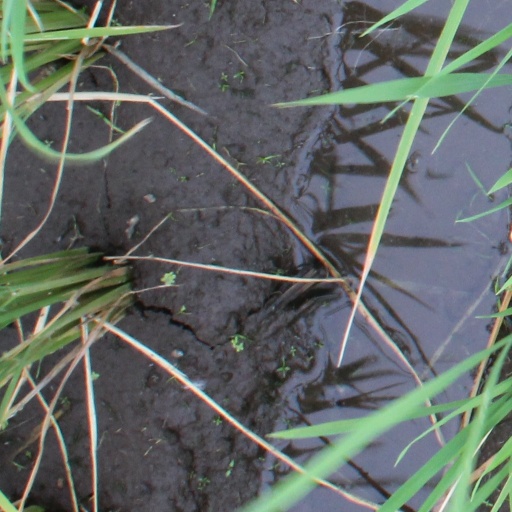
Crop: rice